Daria Vassilyanska

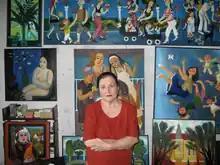
Daria Vassilyanska

Daria Kozmova Vassilyanska (in Bulgarian "Дария Козмова Василянска") (1928-2017) was a Bulgarian artist.